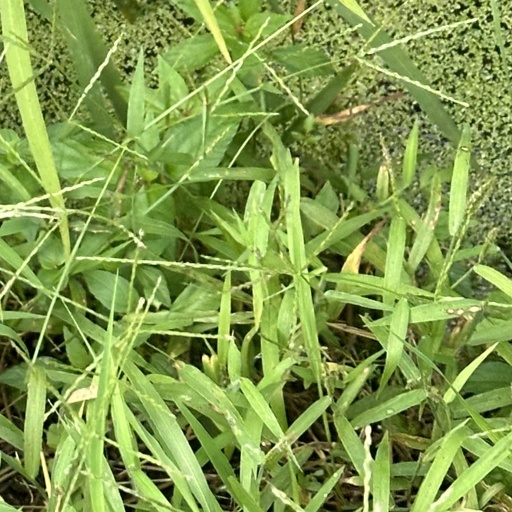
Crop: rice